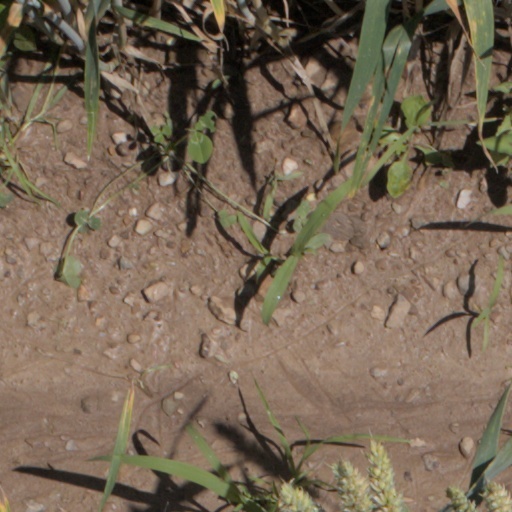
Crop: wheat